USS Monterey (CG-61)

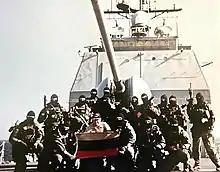
SEAL Team Two members on "Monterey" after the boarding of "Volga-Neft"-147

On 2 February 2000, "Monterey" stopped Russian tanker "Volga-Neft"-147. The tanker was suspected of smuggling Iraqi oil in violation of UN sanctions, as it had left the Iraqi port of Shatt al-Arab. The boarding operation was conducted by SEAL Team Two and no shots were fired as the tanker crew was cooperative. The tanker was subsequently diverted into Oman where she was confirmed to be carrying Iraqi oil illegally. After the illegal cargo was unloaded, the crew and tanker were free to leave.